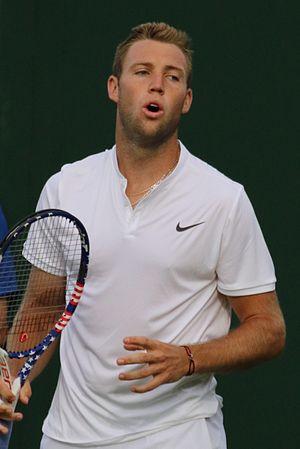
Jack Sock, né le 24 septembre 1992 à Lincoln, est un joueur de tennis américain, professionnel depuis 2011.